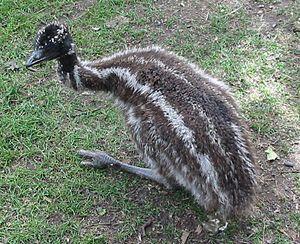
L’Émeu d’Australie est la seule espèce encore vivante de nos jours de la famille des dromaiidés. Pouvant atteindre deux mètres de haut, c'est aussi, par sa taille, le deuxième plus grand oiseau du monde actuel derrière les deux autruches. Cet oiseau brun, au plumage original, est commun sur presque tout le territoire australien bien qu'il évite les régions trop densément peuplées, les zones trop humides ou trop sèches. Il peut voyager sur de grandes distances d'un bon pas et si besoin courir à 55 km/h. Ce sont des oiseaux nomades capables de parcourir de nombreux kilomètres à la recherche d'une nourriture variée à base de plantes et d'insectes.